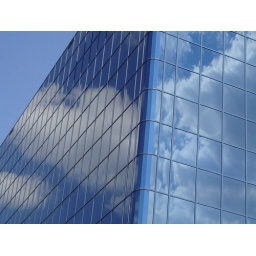
not a cloud in the sky